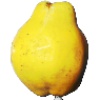
Label: quince